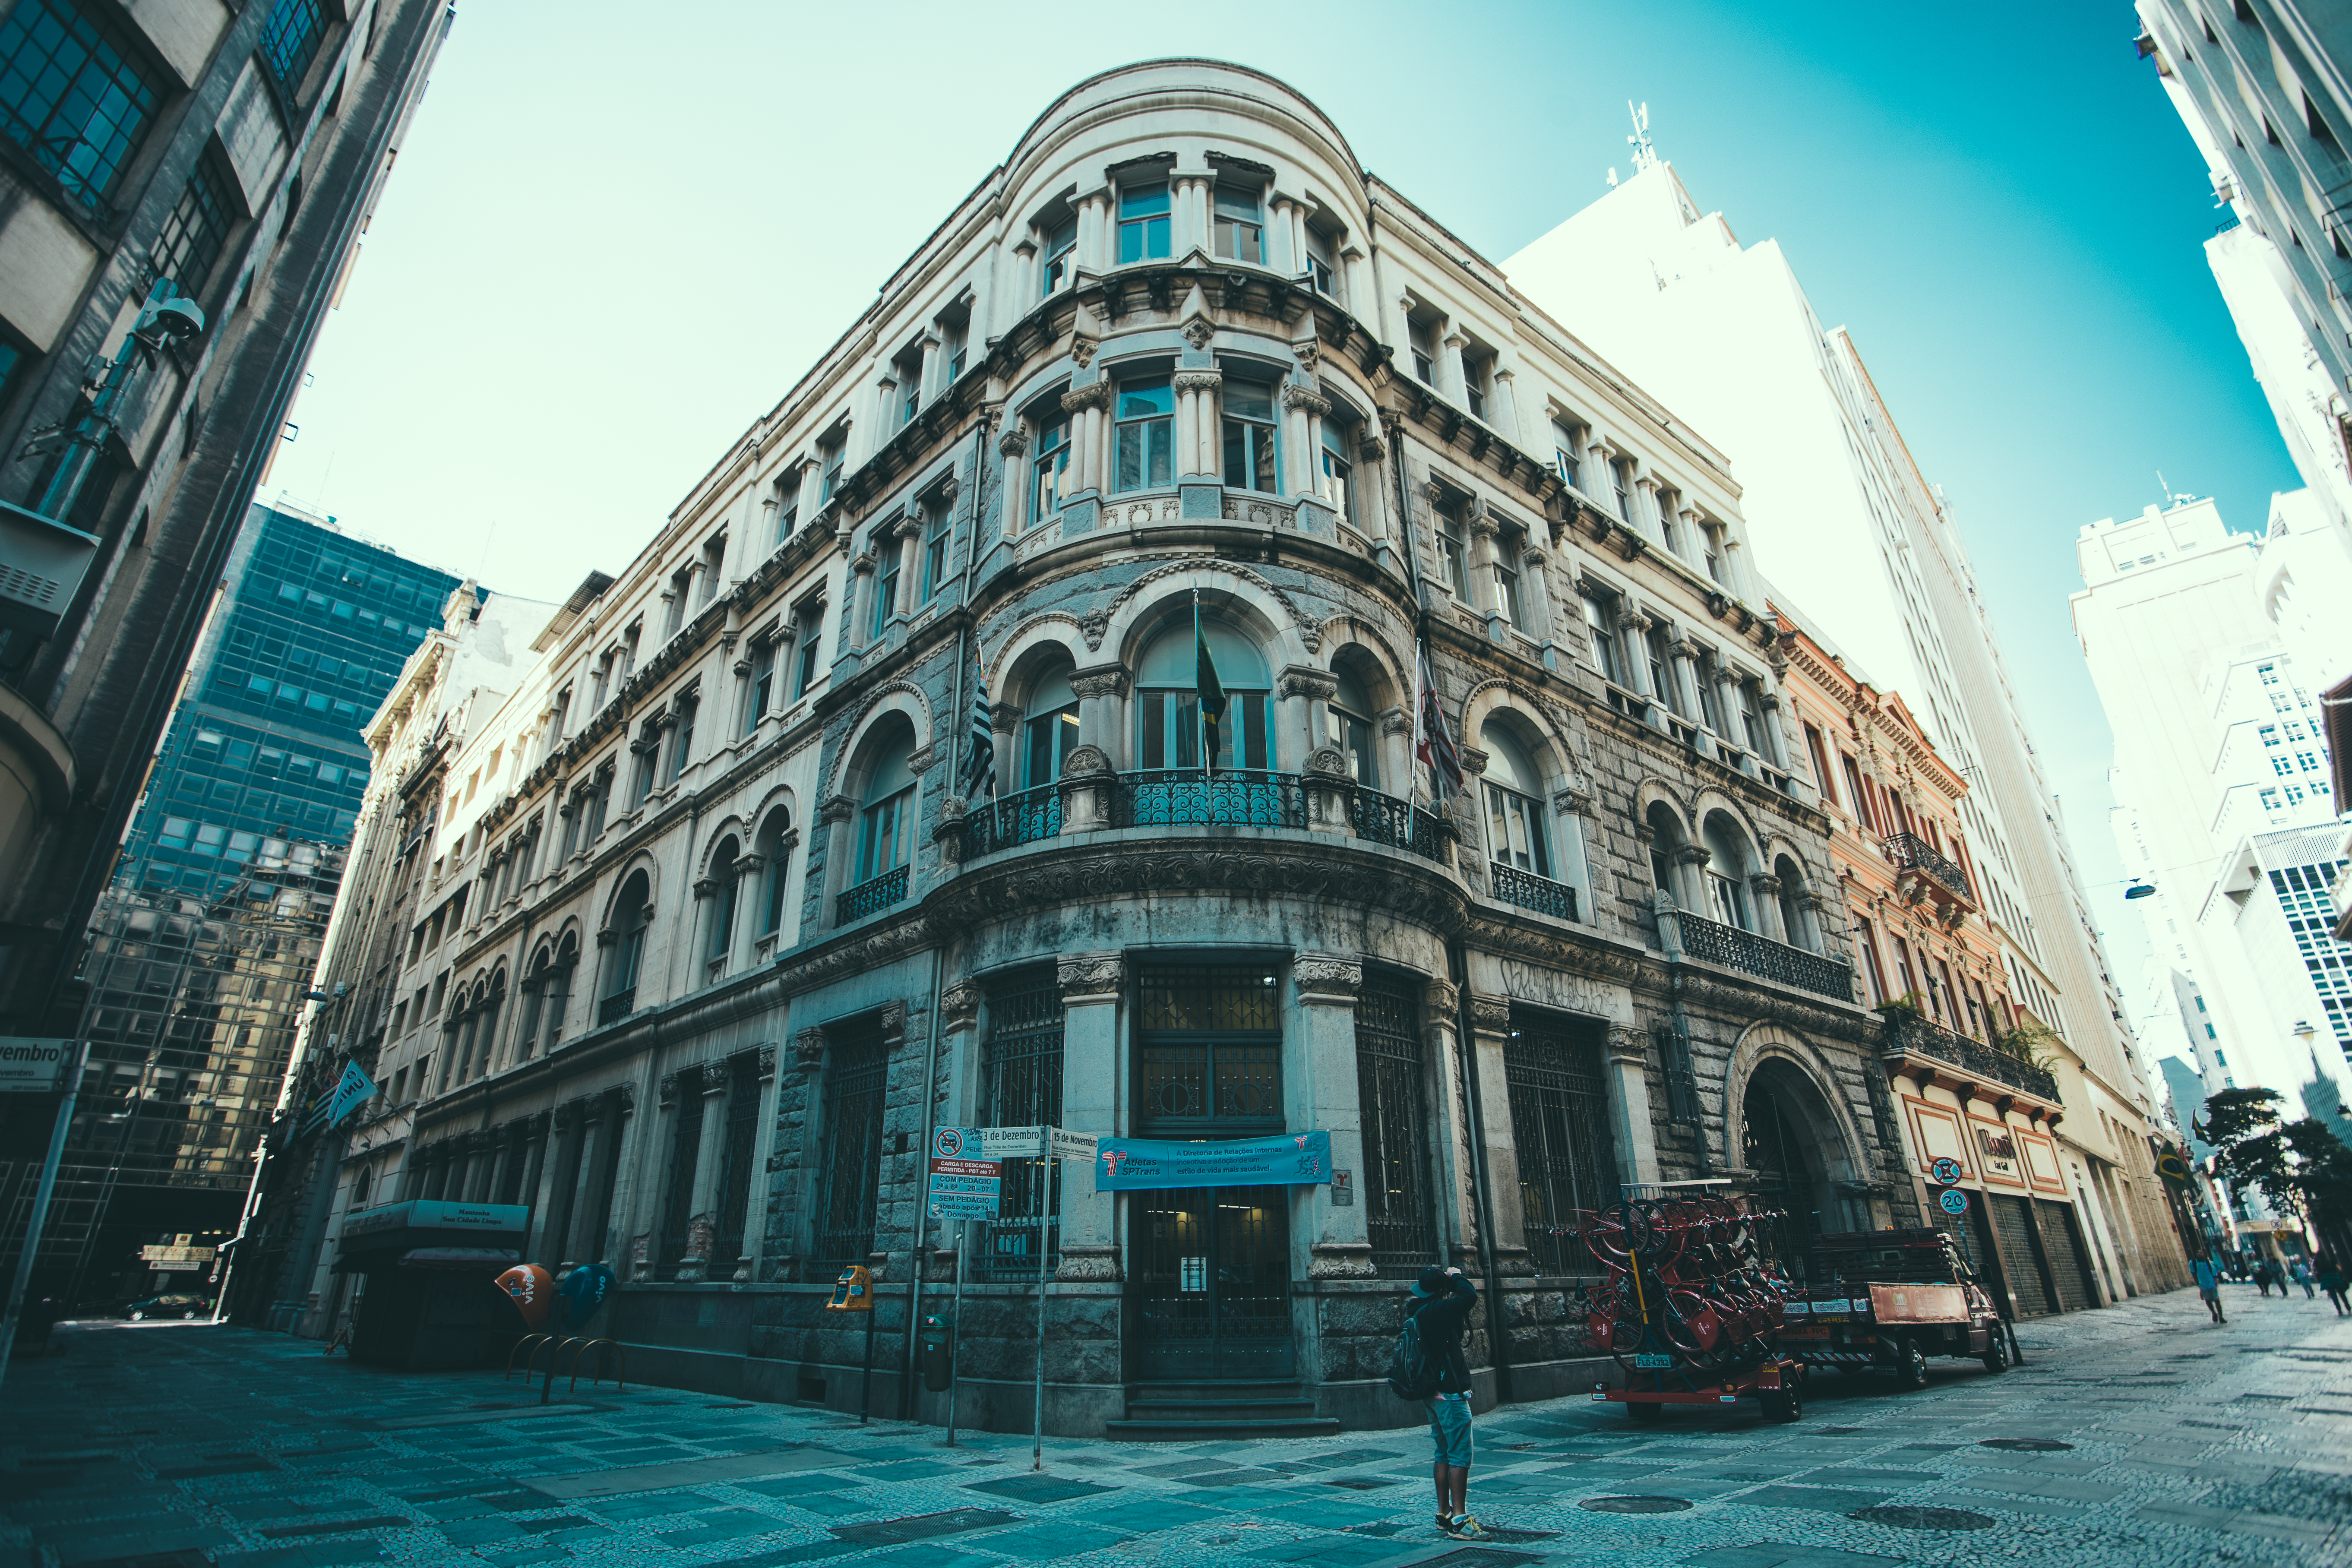
architecture, people, street, photographer, city, skyscraper, urban, cityscape, downtown, tourist, travel, landmark, facade, tourism, modern, waterway, outdoors, buildings, corner, hotel, metropolis, low angle shot, urban area